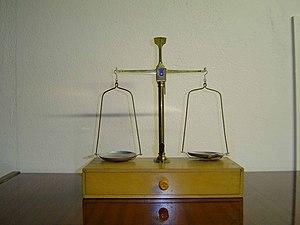
Phot personnelle de ma collection
Une balance, du latin bis et lanx, est un instrument de mesure qui sert à évaluer des masses par comparaison avec des « poids », dans le langage courant, ou « masses marquées » dont les masses sont connues.